Kunming-Montreal Global Biodiversity Framework

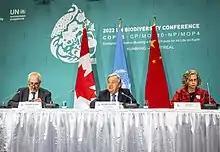
UN Secretary General António Guterres speaking at the 2022 biodiversity conference in Montreal which led to this treaty

The Framework is named after two cities, Kunming, which was scheduled to be the host city for COP15 in October 2020 but postponed and subsequently relinquished the hosting duties due to China's COVID policy, and Montreal, which is the seat of the Convention on Biological Diversity Secretariat and stepped in to host COP15 after Kunming's cancellation.